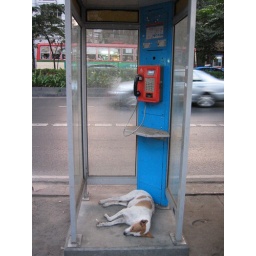
Sleeping dog in a telephone box